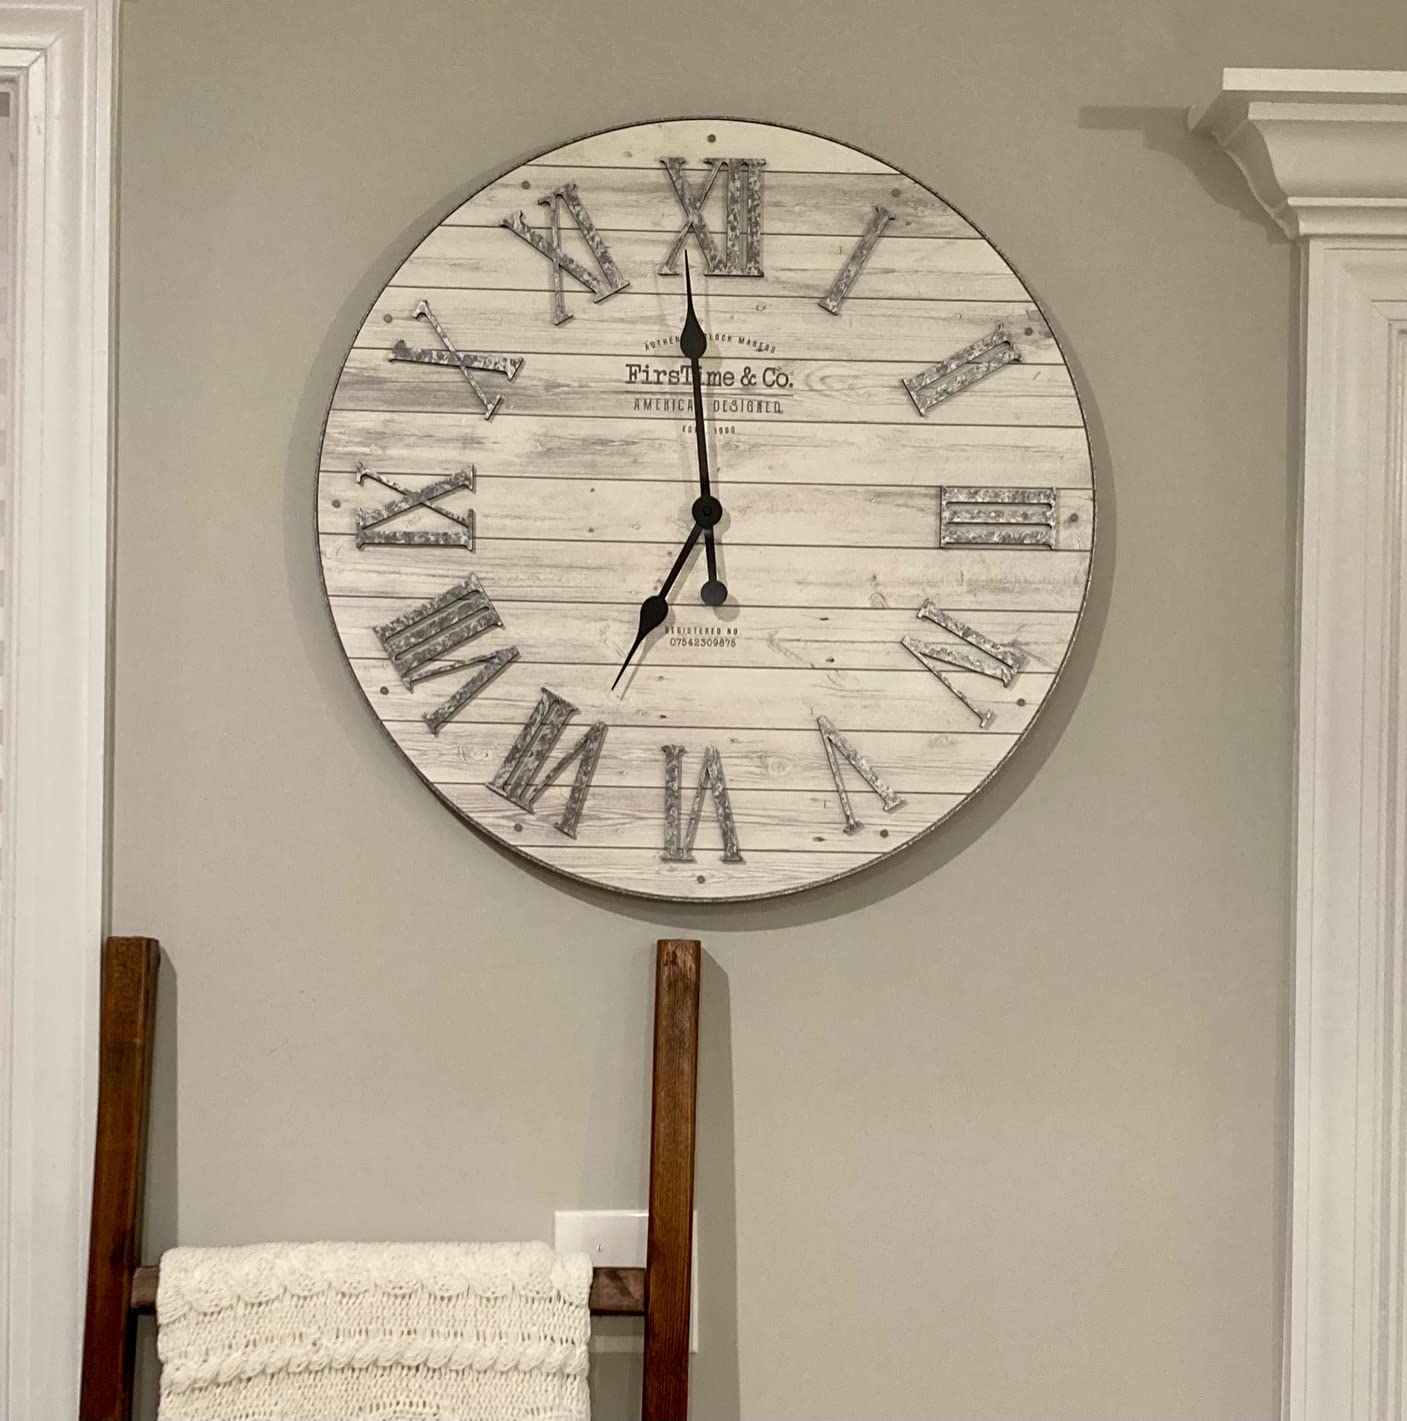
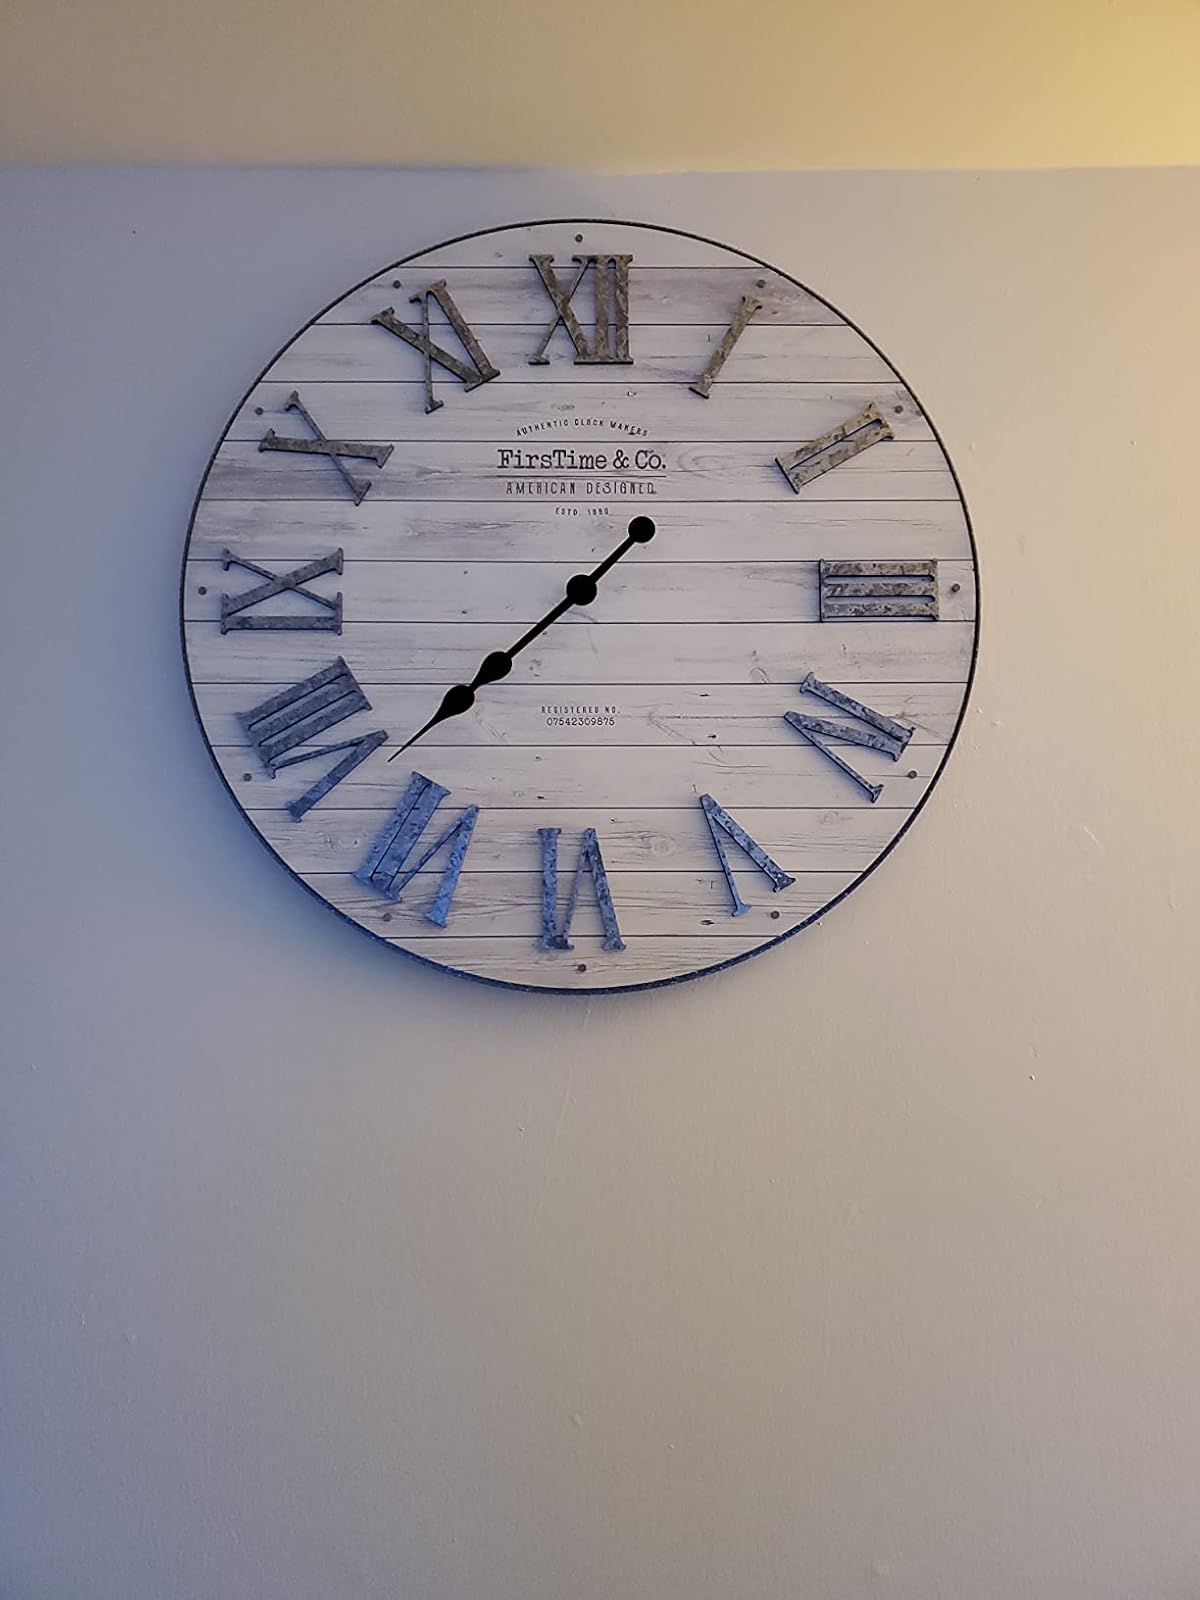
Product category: clock
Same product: yes